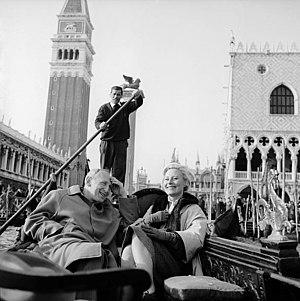
Bourvil et Michèle Morgan lors du tournage du film Le Miroir à deux faces en 1958, sur la place Saint-Marc à Venise.
Le Miroir à deux faces est un film dramatique français réalisé par André Cayatte, sorti en 1958.